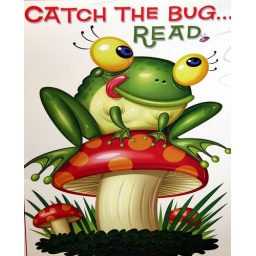
Catchy, colorful sign in the children's section of the library.....